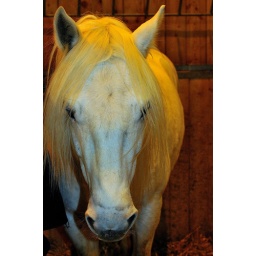
The white horse that looks yellow under the yellow light